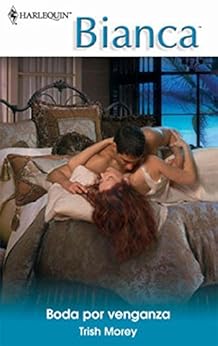
Boda por venganza (Bianca) (Spanish Edition)
Category: Buy a Kindle
About the Author USA Today bestselling author, Trish Morey, just loves happy endings. Now that her four daughters are (mostly) grown and off her hands having left the nest, Trish is rapidly working out that a real happy ending is when you downsize, end up alone with the guy you married and realise you still love him. There's a happy ever after right there. Or a happy new beginning!Trish loves to hear from her readers - you can email her at trish@trishmorey.com
Features: Por mucho que odiase al hombre con el que se había casado, Briar Davenport tenía que admitir que se volvía loca con sólo sentir sus caricias. A pesar del placer que Daniel Barrentes le daba en el dormitorio, lo suyo nunca sería otra cosa que un matrimonio de conveniencia… ¿o quizá sí? A medida que se iban desvelando los secretos, Briar empezó a darse cuenta de que Daniel no era como ella creía…